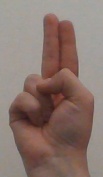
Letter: taa